Thomas Penfield Jackson

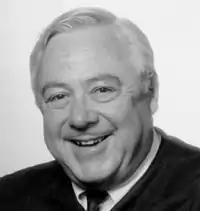

Thomas Penfield Jackson (January 10, 1937 – June 15, 2013) was an American jurist who served as a U.S. district judge of the United States District Court for the District of Columbia from 1982 to 2004.